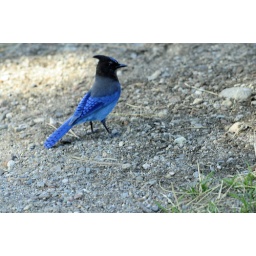
stellar jay sitting on the ground in Lake Tahoe